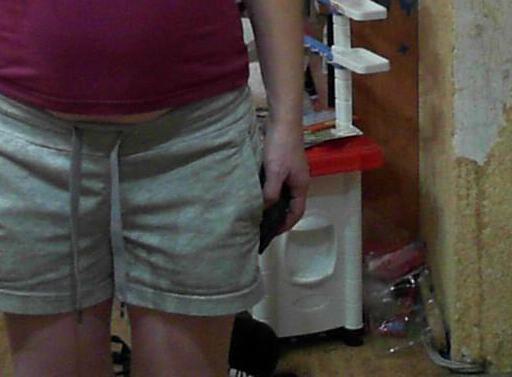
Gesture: no_gesture